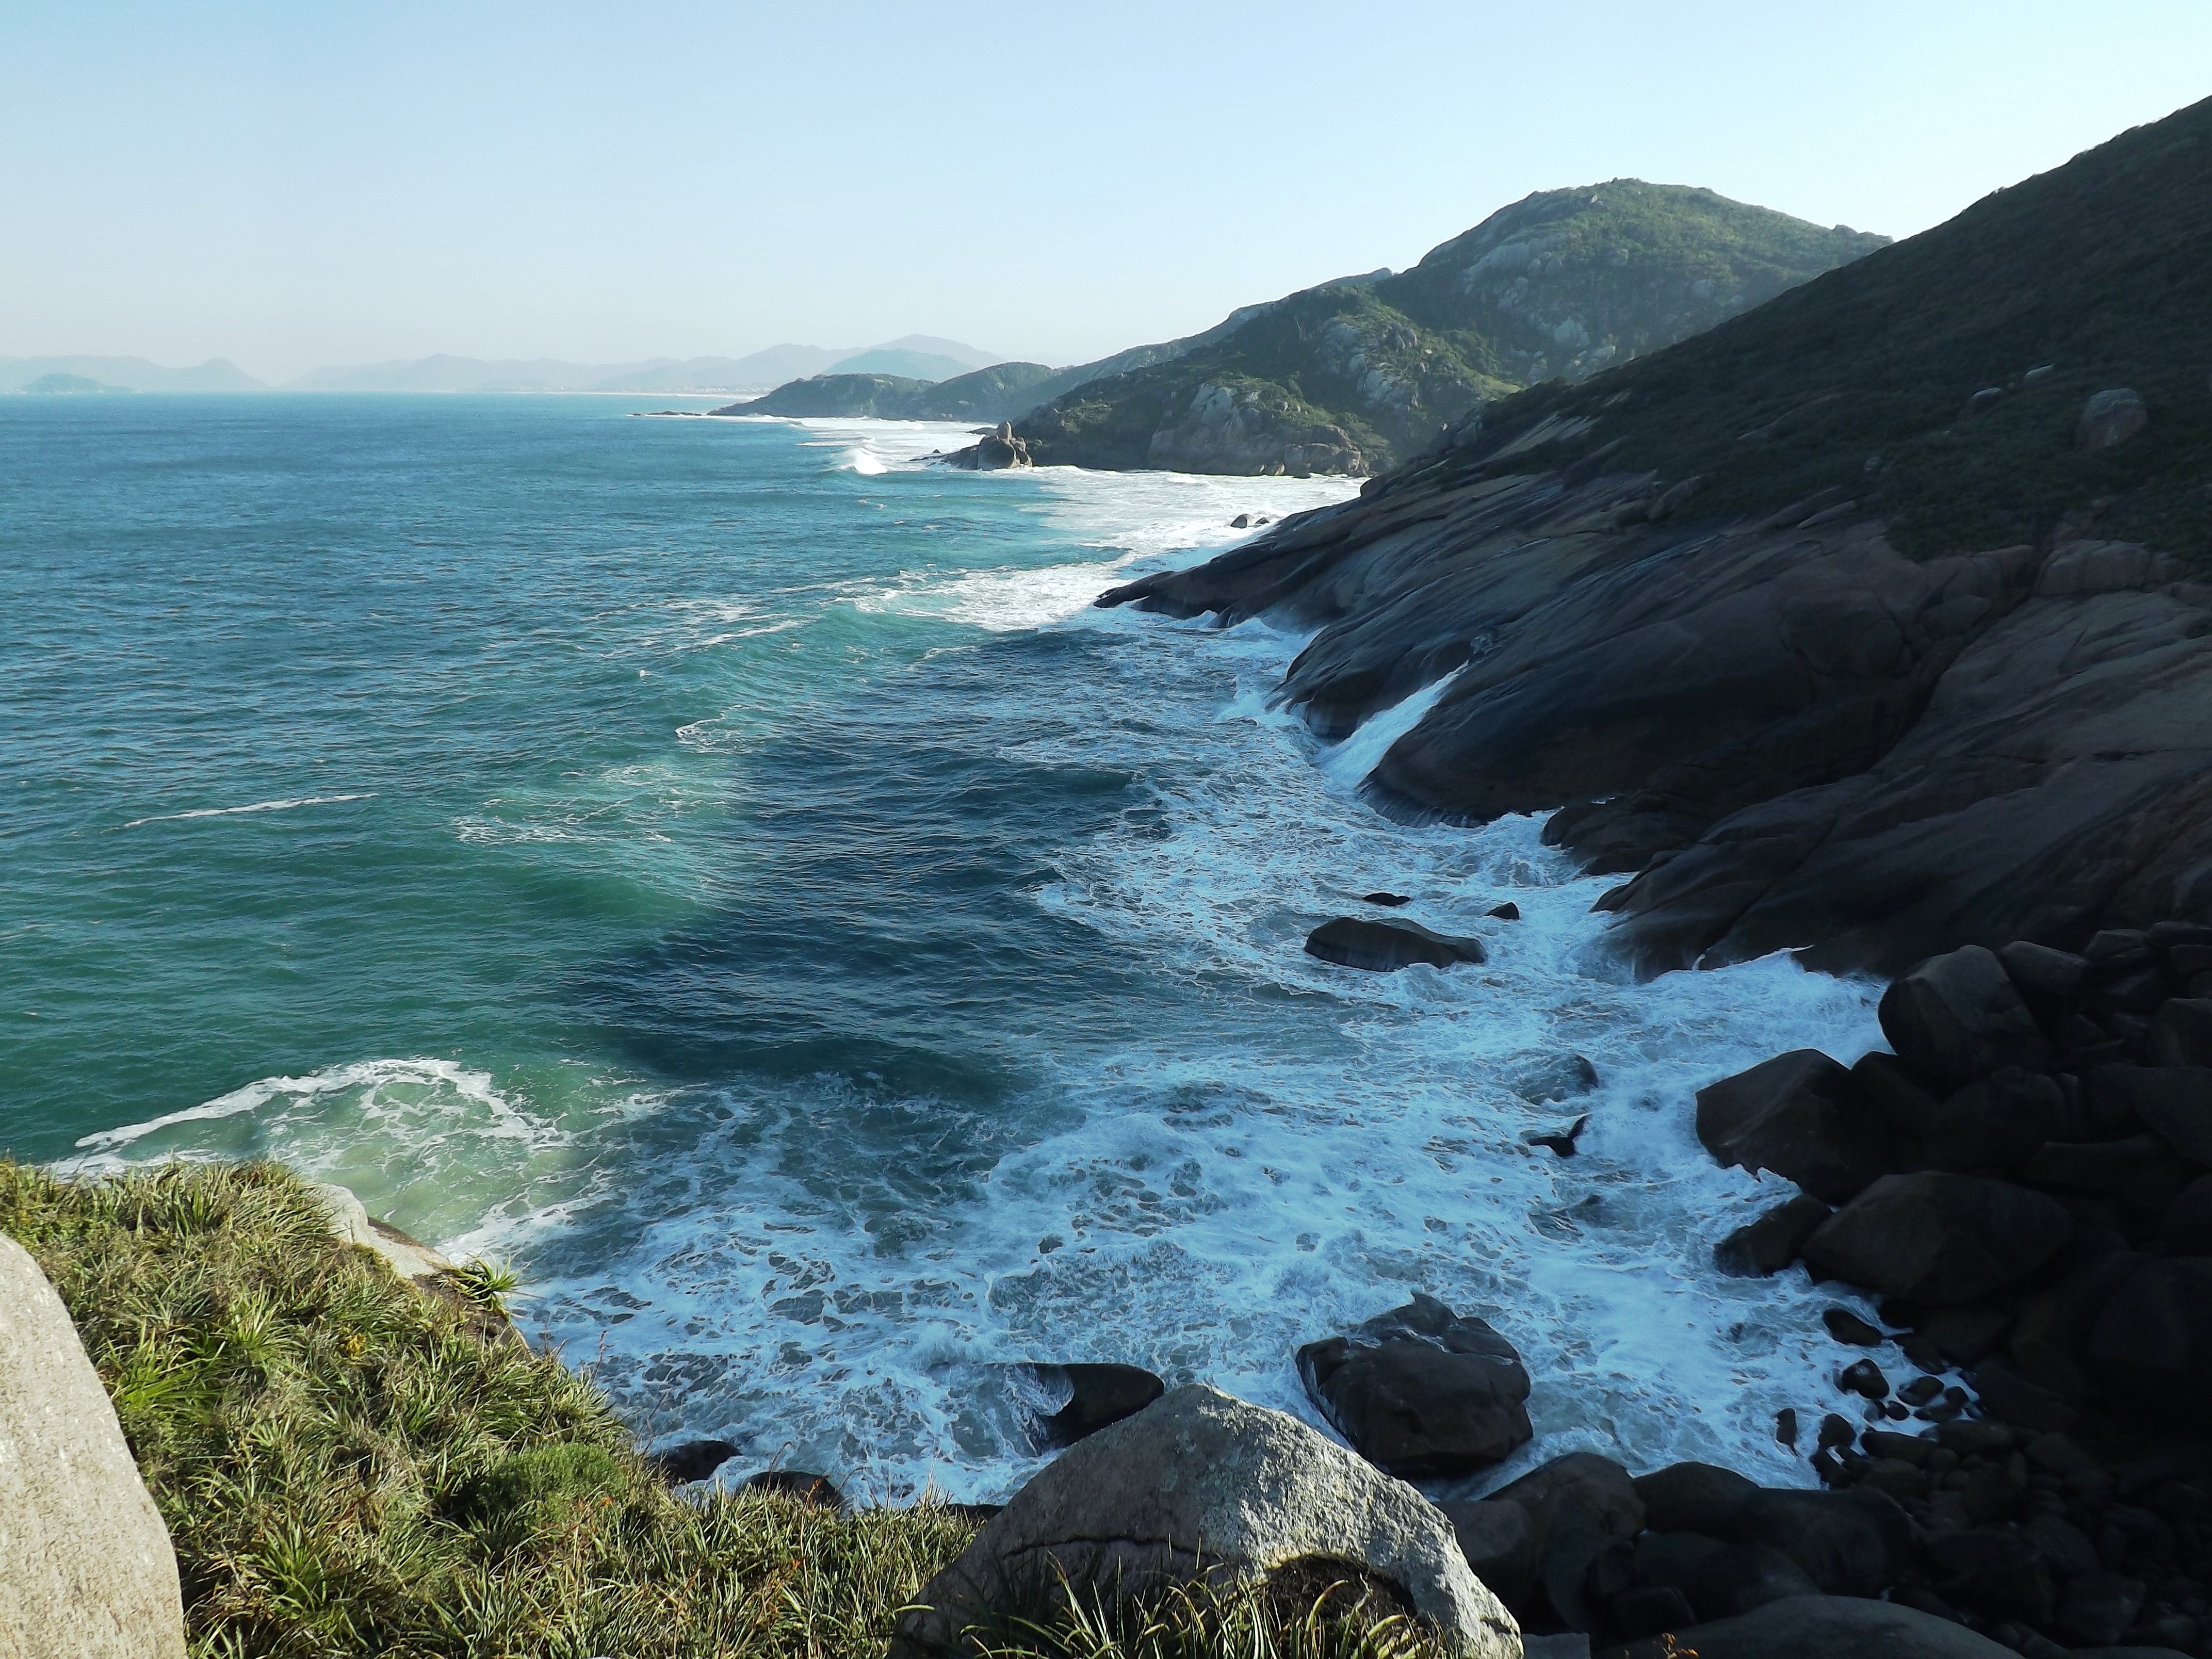
sea, coast, rock, ocean, mountain, shore, wave, cliff, cove, bay, terrain, body of water, mar, florianopolis, brazil, cape, landform, santa catarina, geographical feature